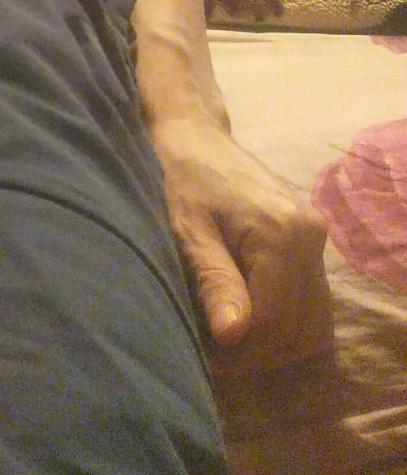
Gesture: no_gesture